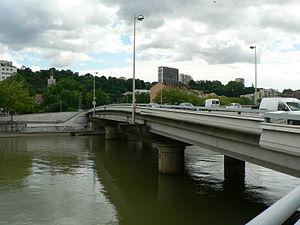
Ponts de Lyon - Pont Clémenceau
Le pont Clemenceau est un pont franchissant la Saône à Lyon.